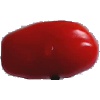
Label: Tomato 2